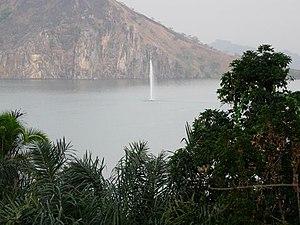
Le lac Nyos est un lac de cratère volcanique situé dans la province du Nord-Ouest du Cameroun. Il est situé à 1 091 mètres d’altitude, sur le flanc d’un volcan inactif près du mont Oku, le long d'une ceinture volcanique longue de 1 400 kilomètres : la Ligne du Cameroun, le mont Cameroun restant le seul volcan en activité de cette chaîne. Un barrage naturel de roches volcaniques piège les eaux du lac.